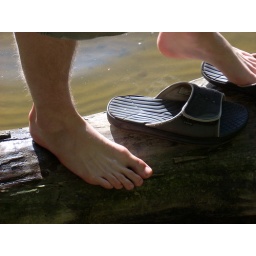
We couldn't wear our shoes in the water